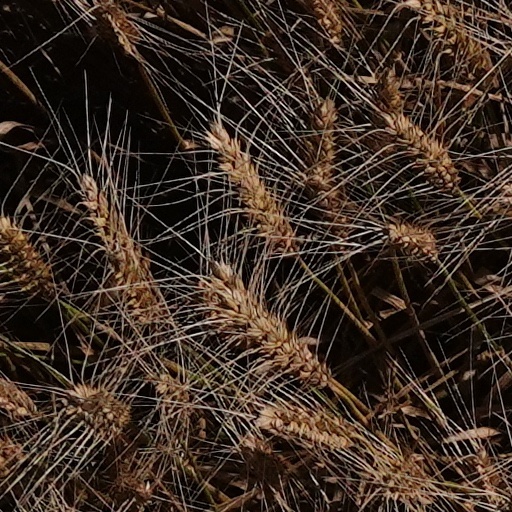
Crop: wheat